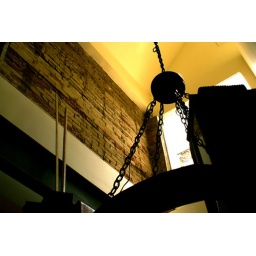
chandelier in first floor bar